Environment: real
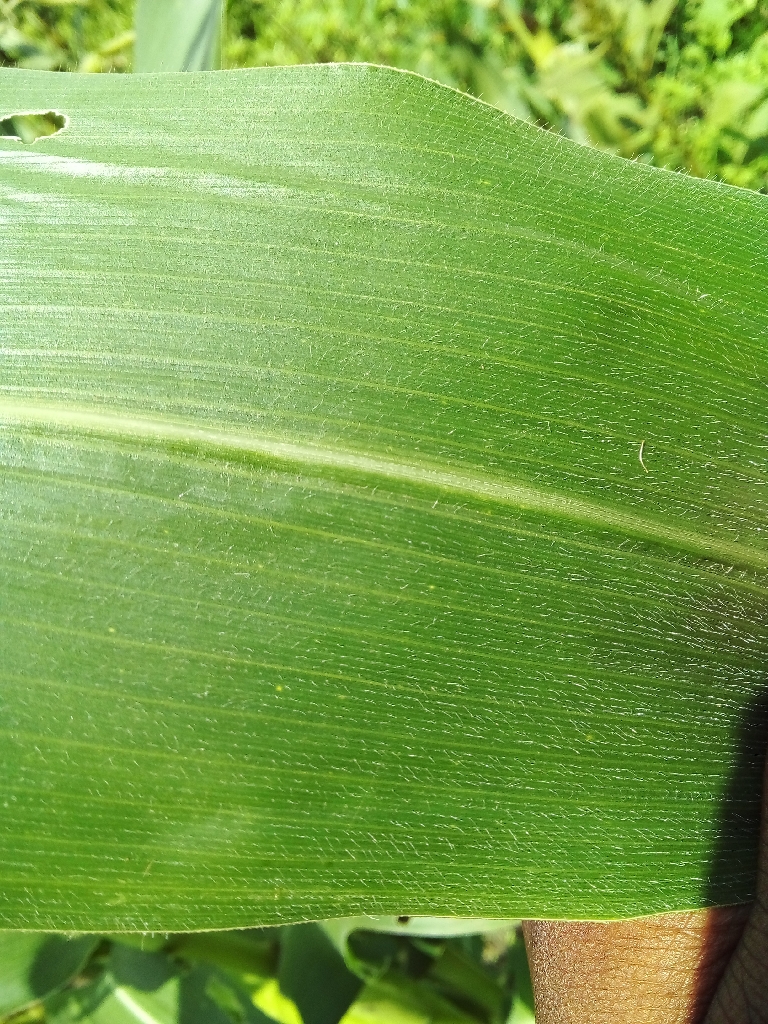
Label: healthy